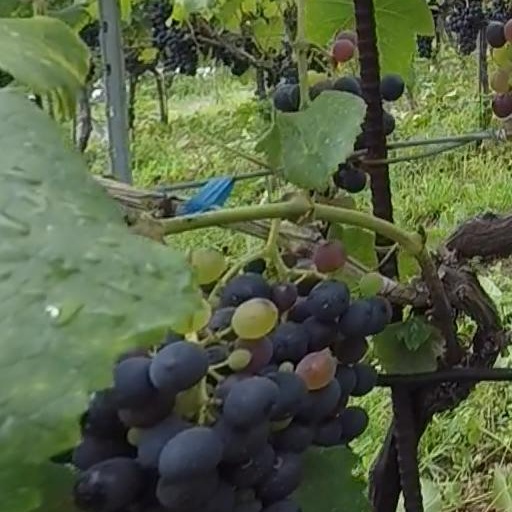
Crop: grape